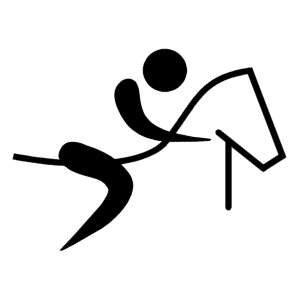
L'équipe de France olympique participe aux Jeux olympiques d'été de 1932 à Los Angeles. Elle y remporte dix-neuf médailles : dix en or, cinq en argent et quatre en bronze, se situant à la troisième place des nations au tableau des médailles. L'athlète Jules Noël est le porte-drapeau d'une délégation française comptant 103 sportifs.
L'équipe de France olympique participe aux Jeux olympiques d'été de 1968 à Mexico. Elle y remporte quinze médailles : sept en or, trois en argent et cinq en bronze, se situant à la sixième place des nations au tableau des médailles. La nageuse Christine Caron est le porte-drapeau d'une délégation française comptant 172 sportifs.
Les compétitions de sports équestres aux Jeux asiatiques de 2006 se sont déroulées du 4 décembre 2006 au 14 décembre 2006, à Doha. Quatre disciplines étaient au programme, les trois disciplines olympiques, ainsi que l'endurance qui est aussi un sport équestre géré par la Fédération équestre internationale.